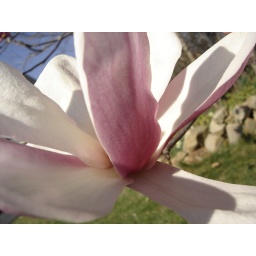
Some sort of tree in blossum near the mom's house